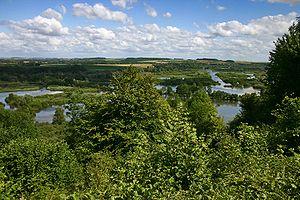
Le belvédère de Vaux à quelques kilomètres de Corbie offre un panorama imprenable sur la vallée de la Somme.
Le Conseil départemental de la Somme, avec le concours du Conservatoire des sites naturels de Picardie, fait découvrir 14 sites naturels sensibles, parmi d'autres, par la publication de petits guides pour la randonnée pédestre.